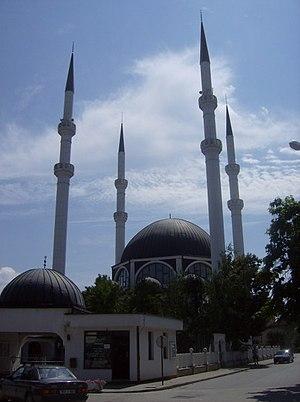
Cet article recense les monuments nationaux situés sur le territoire de la municipalité de Sanski Most en Bosnie-Herzégovine et dans la Fédération de Bosnie-et-Herzégovine. La liste établie par la Commission pour la protection des monuments nationaux compte 8 monuments nationaux inscrits sur la liste principale et 8 monuments inscrits sur une liste provisoire.
La mosquée de Hamza-bey est située en Bosnie-Herzégovine, dans la ville de Sanski Most et dans la municipalité de Sanski Most. Construite en 1557, elle est inscrite sur la liste provisoire des monuments nationaux de Bosnie-Herzégovine.
Sanski Most est une ville et une municipalité de Bosnie-Herzégovine située dans le canton d'Una-Sana et dans la Fédération de Bosnie-et-Herzégovine. Selon les premiers résultats du recensement bosnien de 2013, la ville intra muros compte 19 745 habitants et la municipalité 47 359.